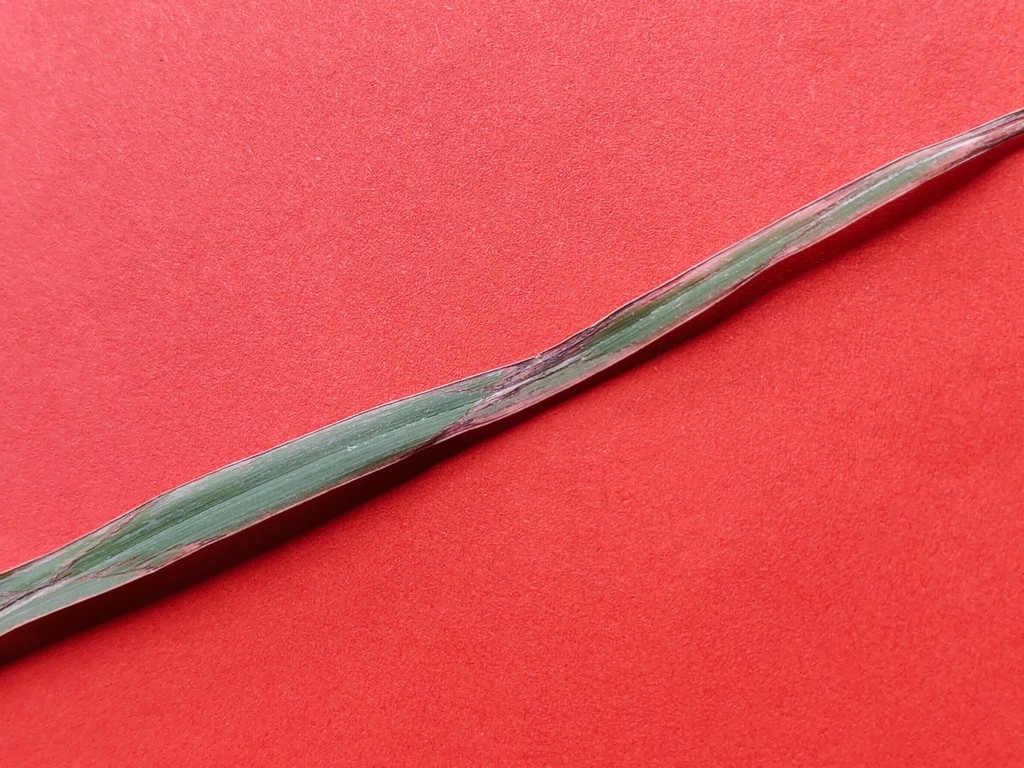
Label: Unhealthy